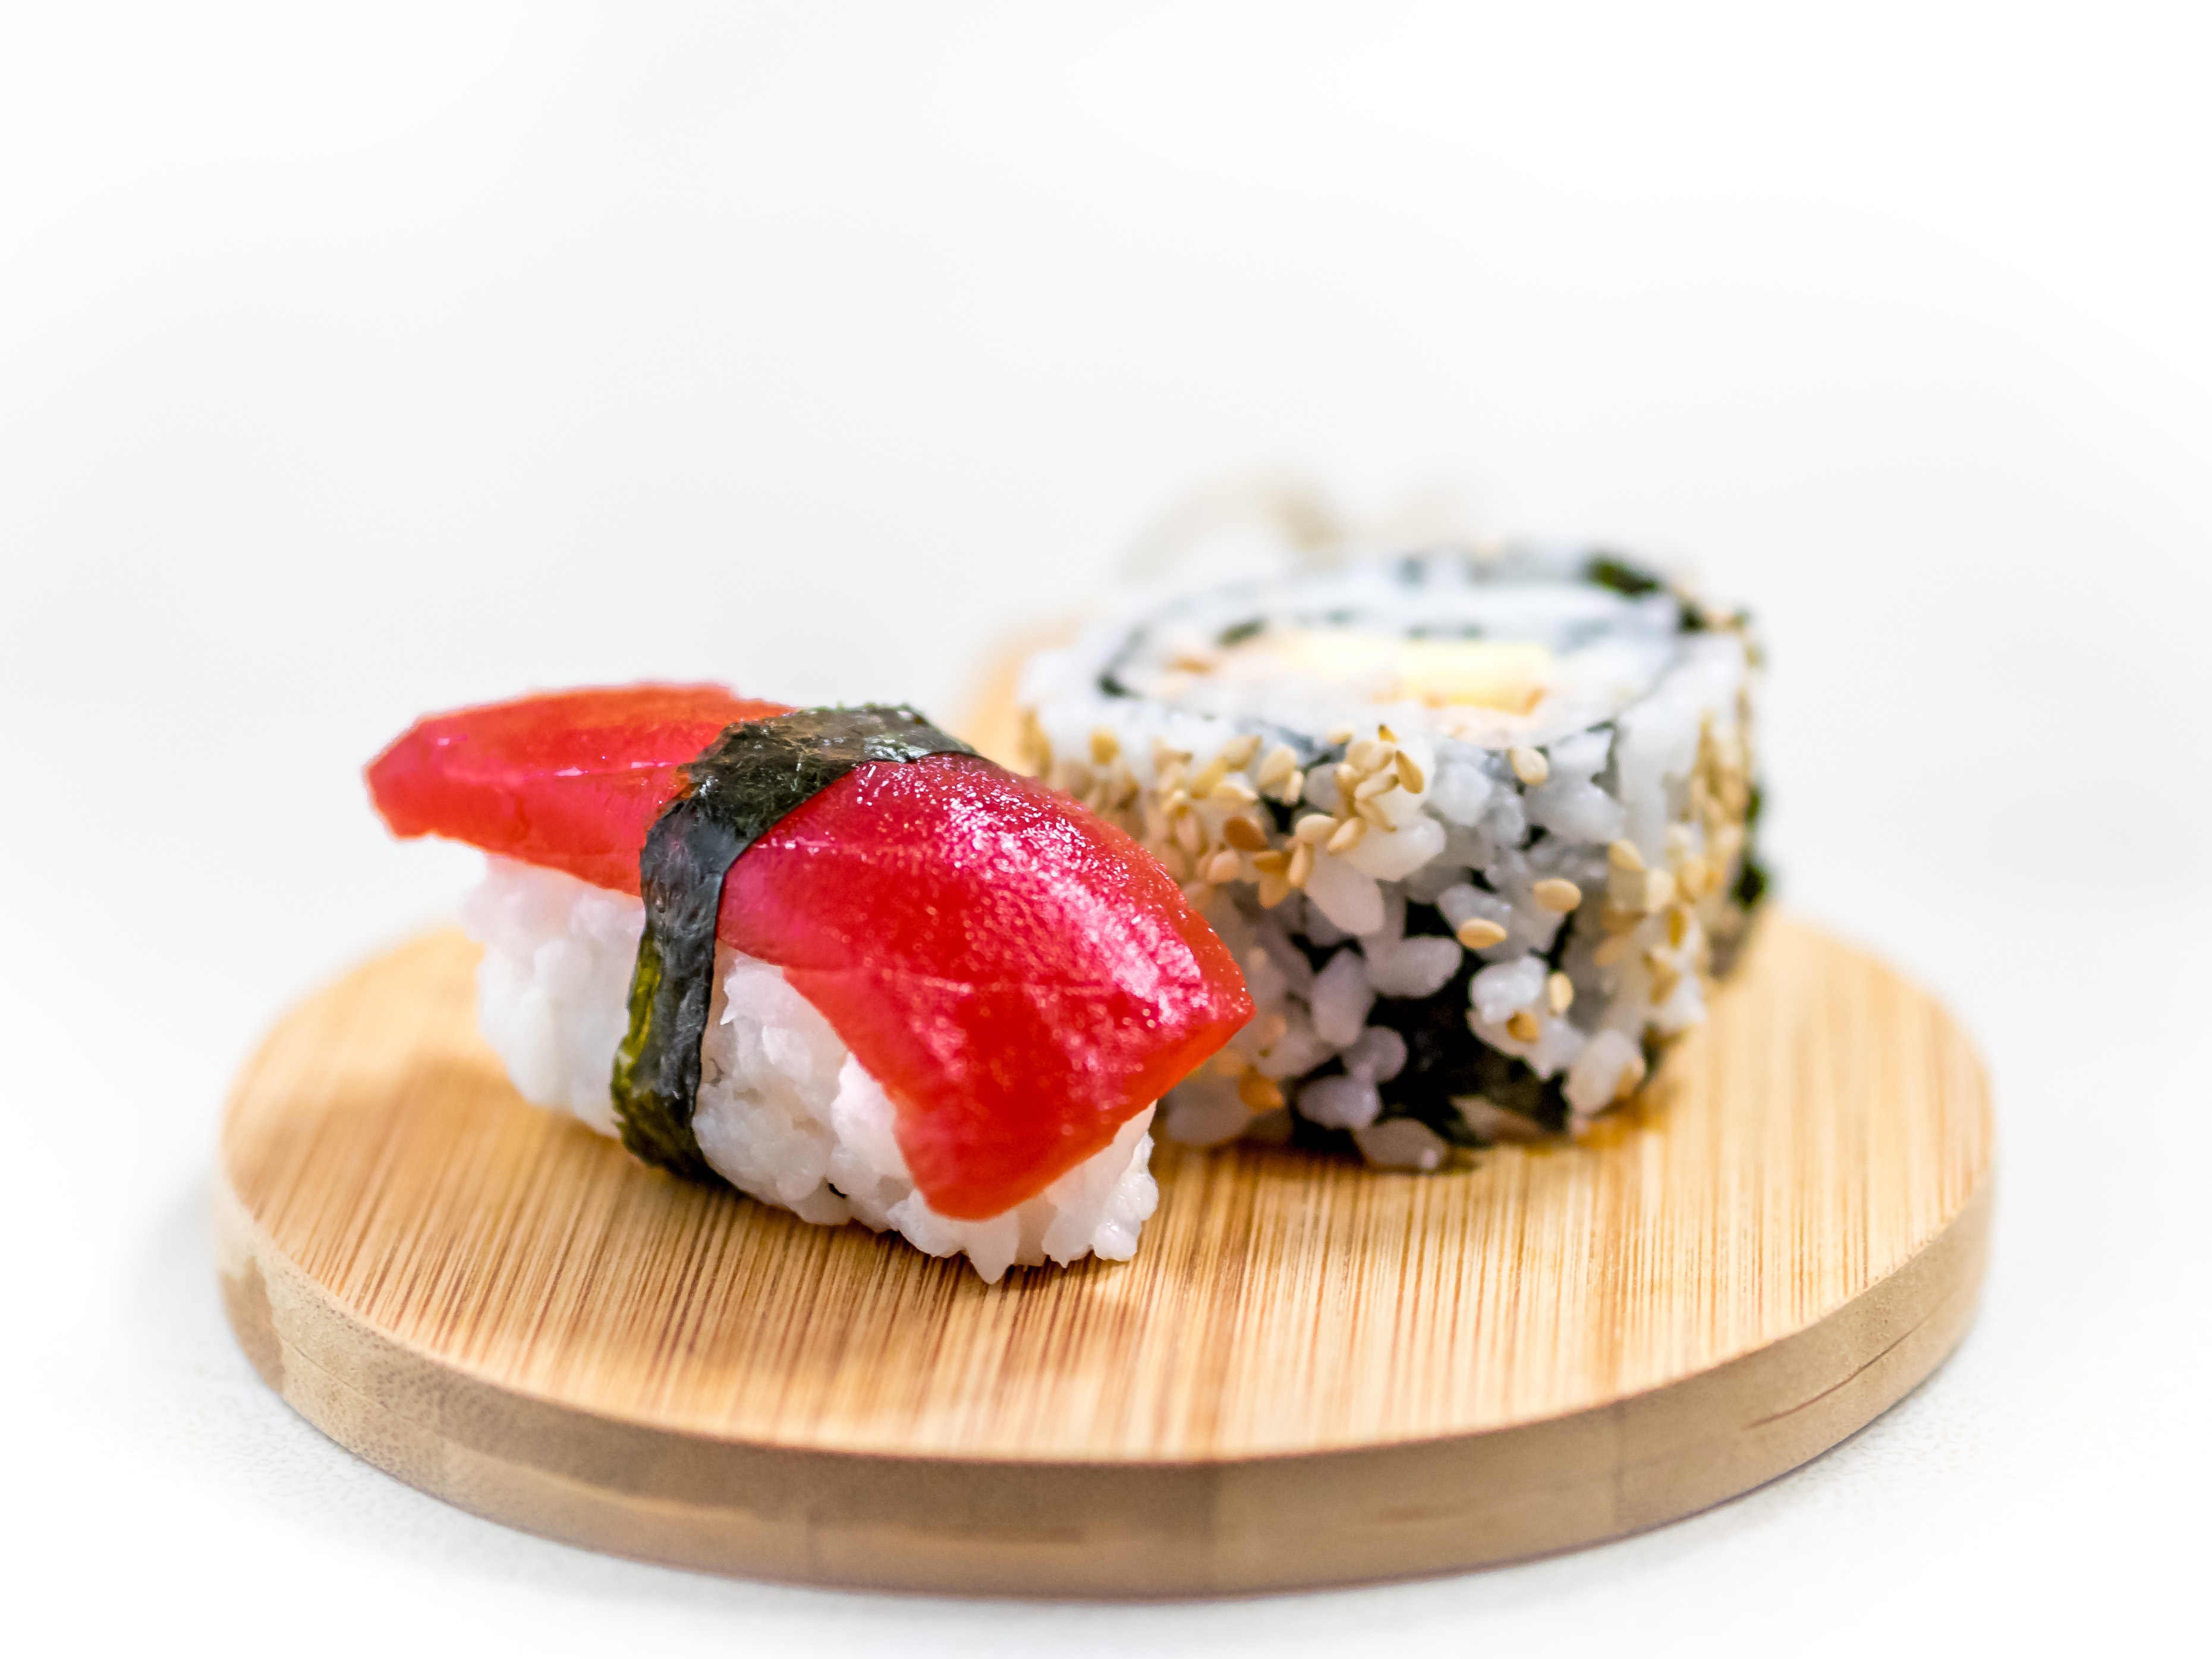
dish, meal, food, produce, asia, fish, japan, cuisine, rice, asian food, sushi, sashimi, sesame, tuna, smoked salmon, california roll